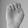
ASL letter: E